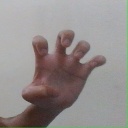
अक्षर: झ